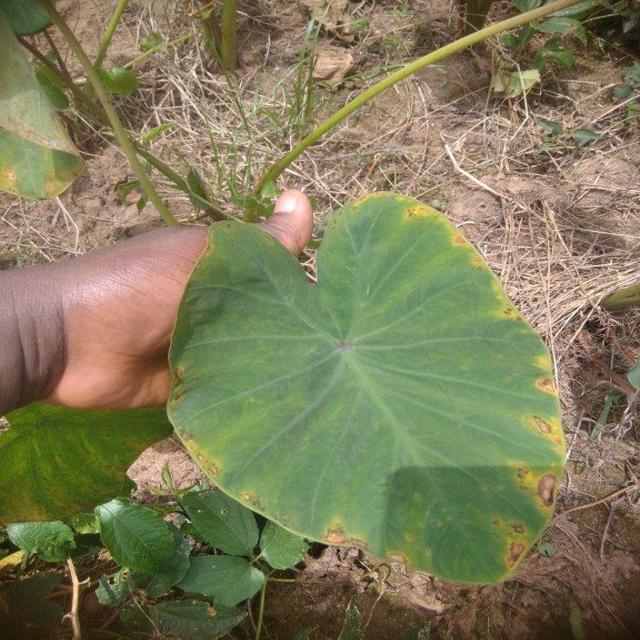
Label: Mid_Blight